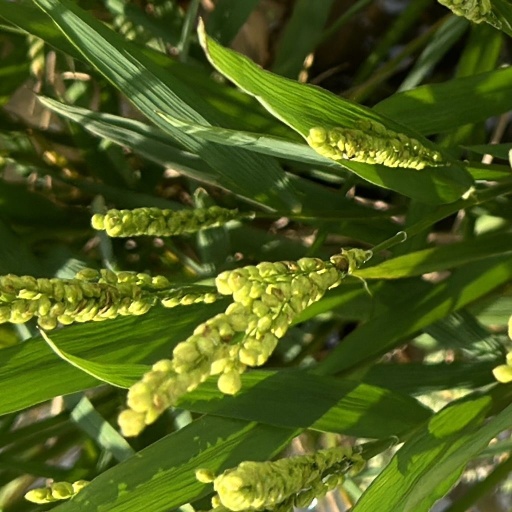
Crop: rice